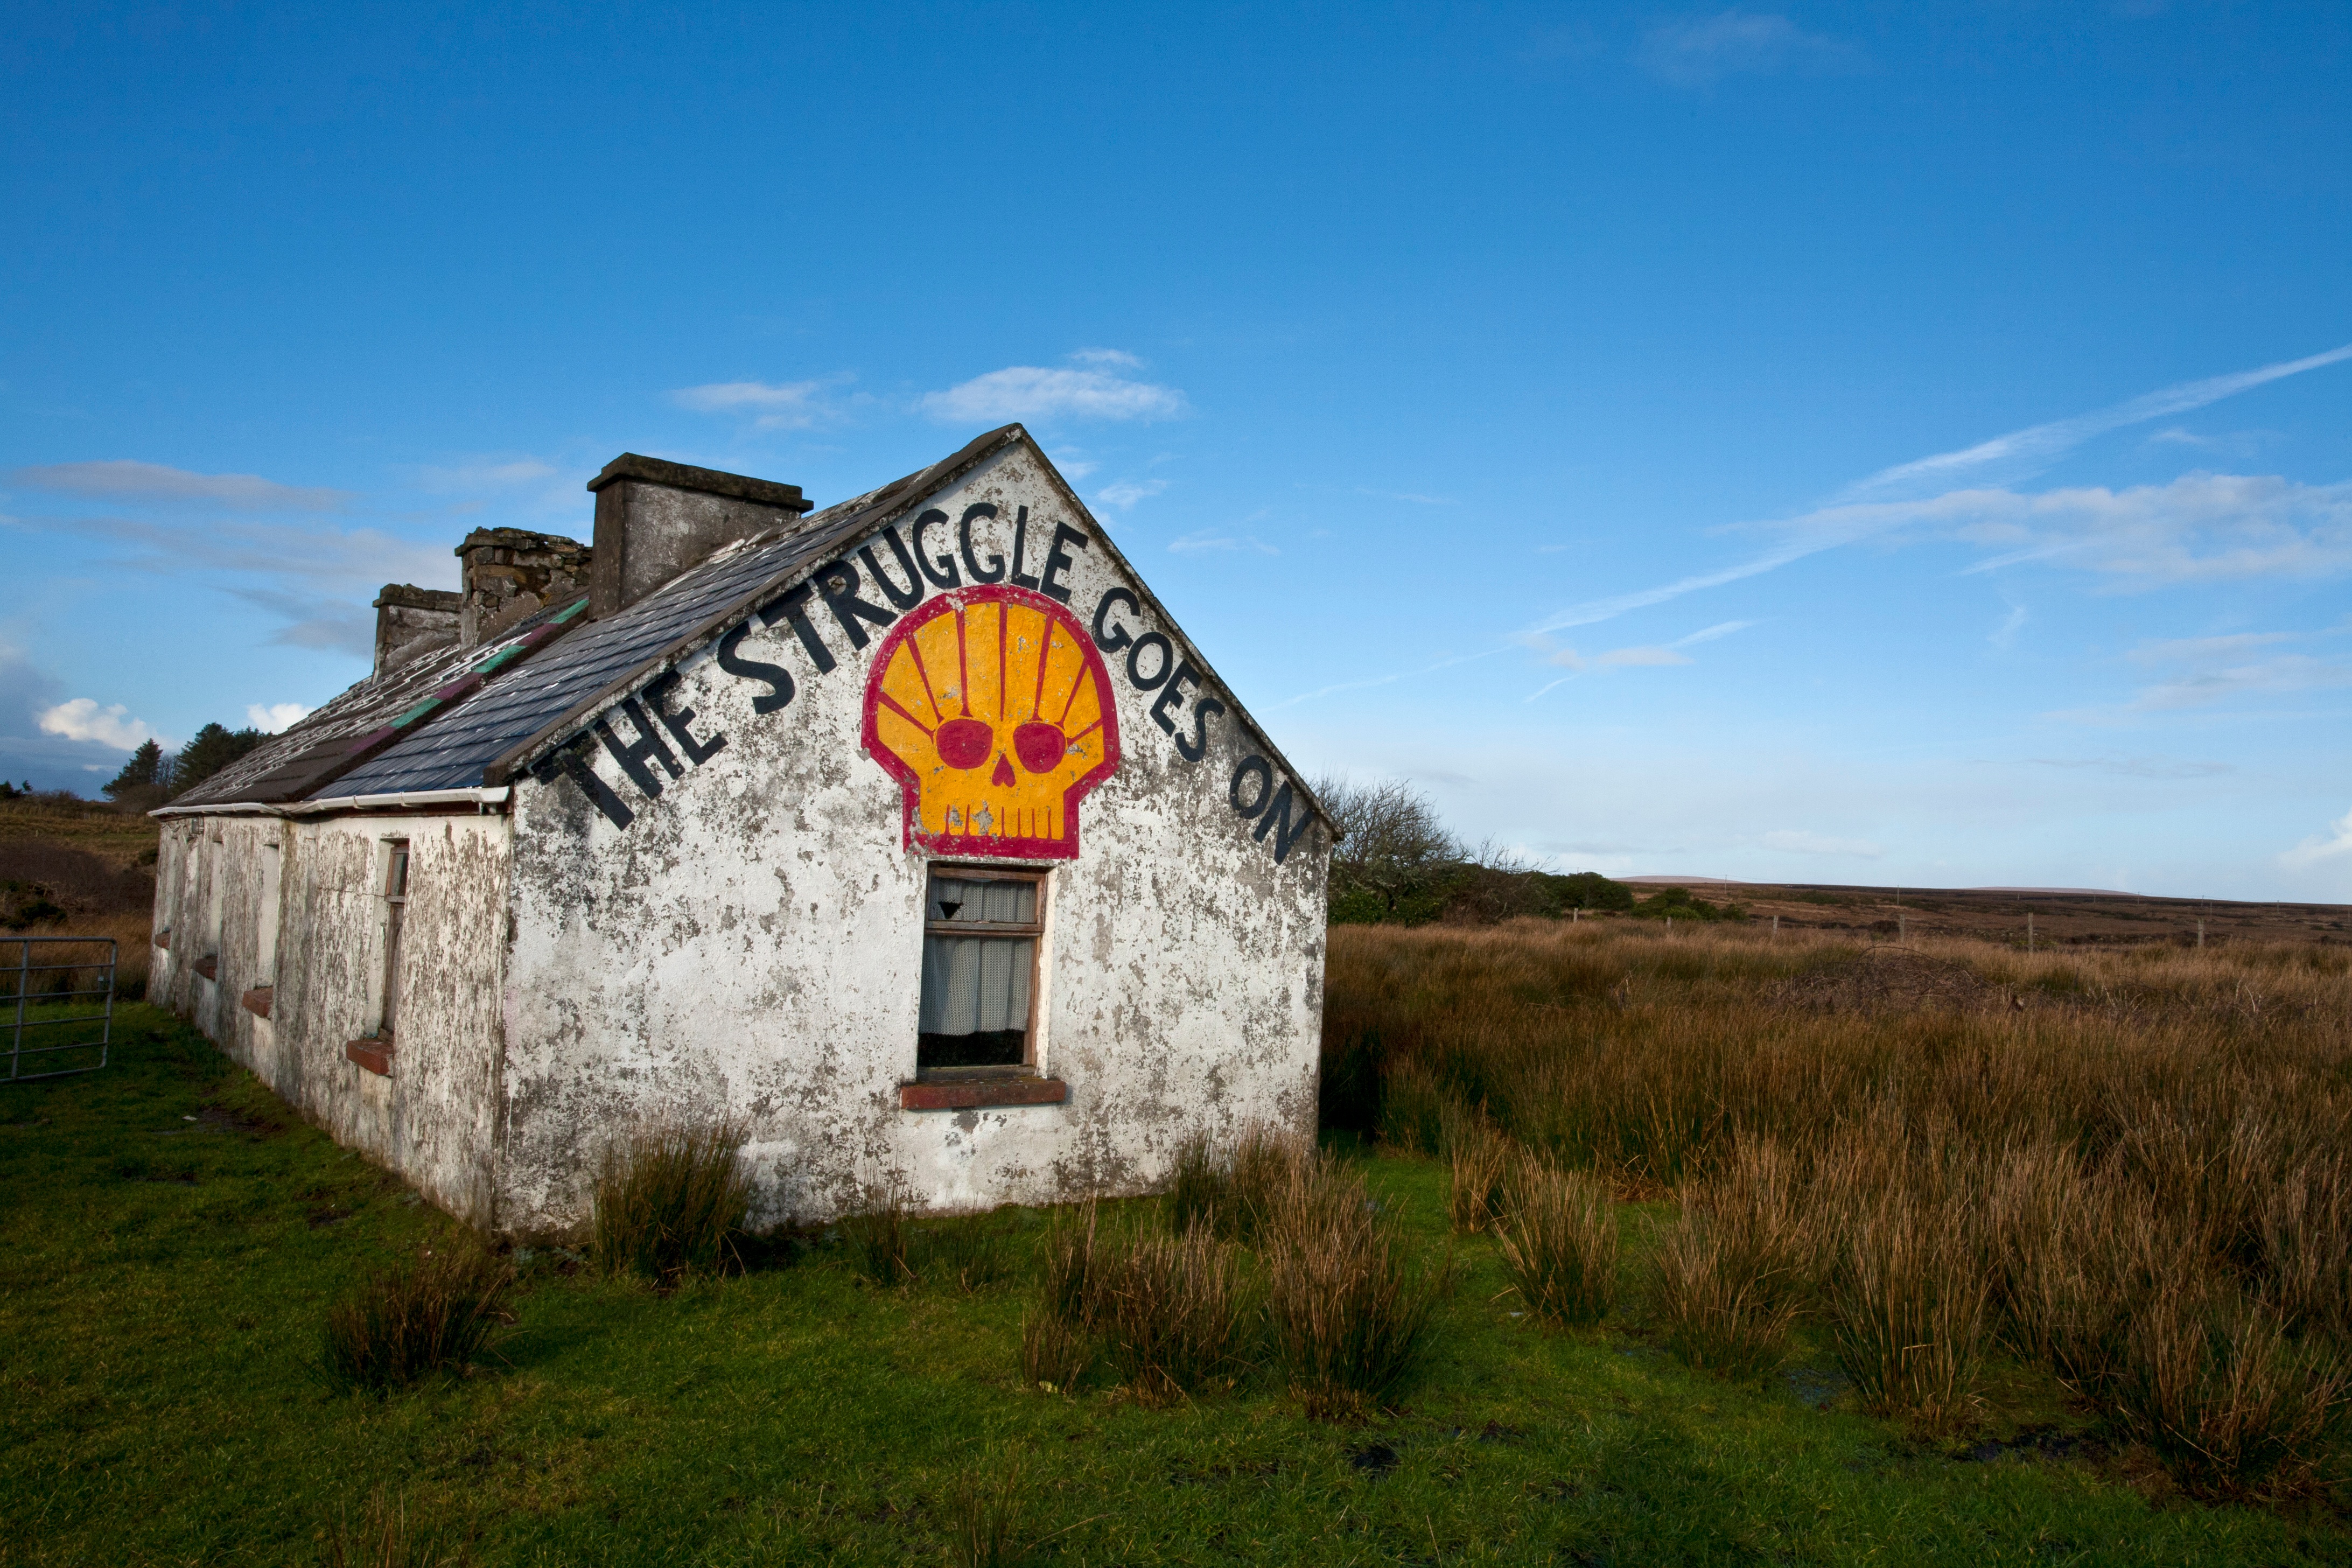
mountain, building, chapel, estate, rural area